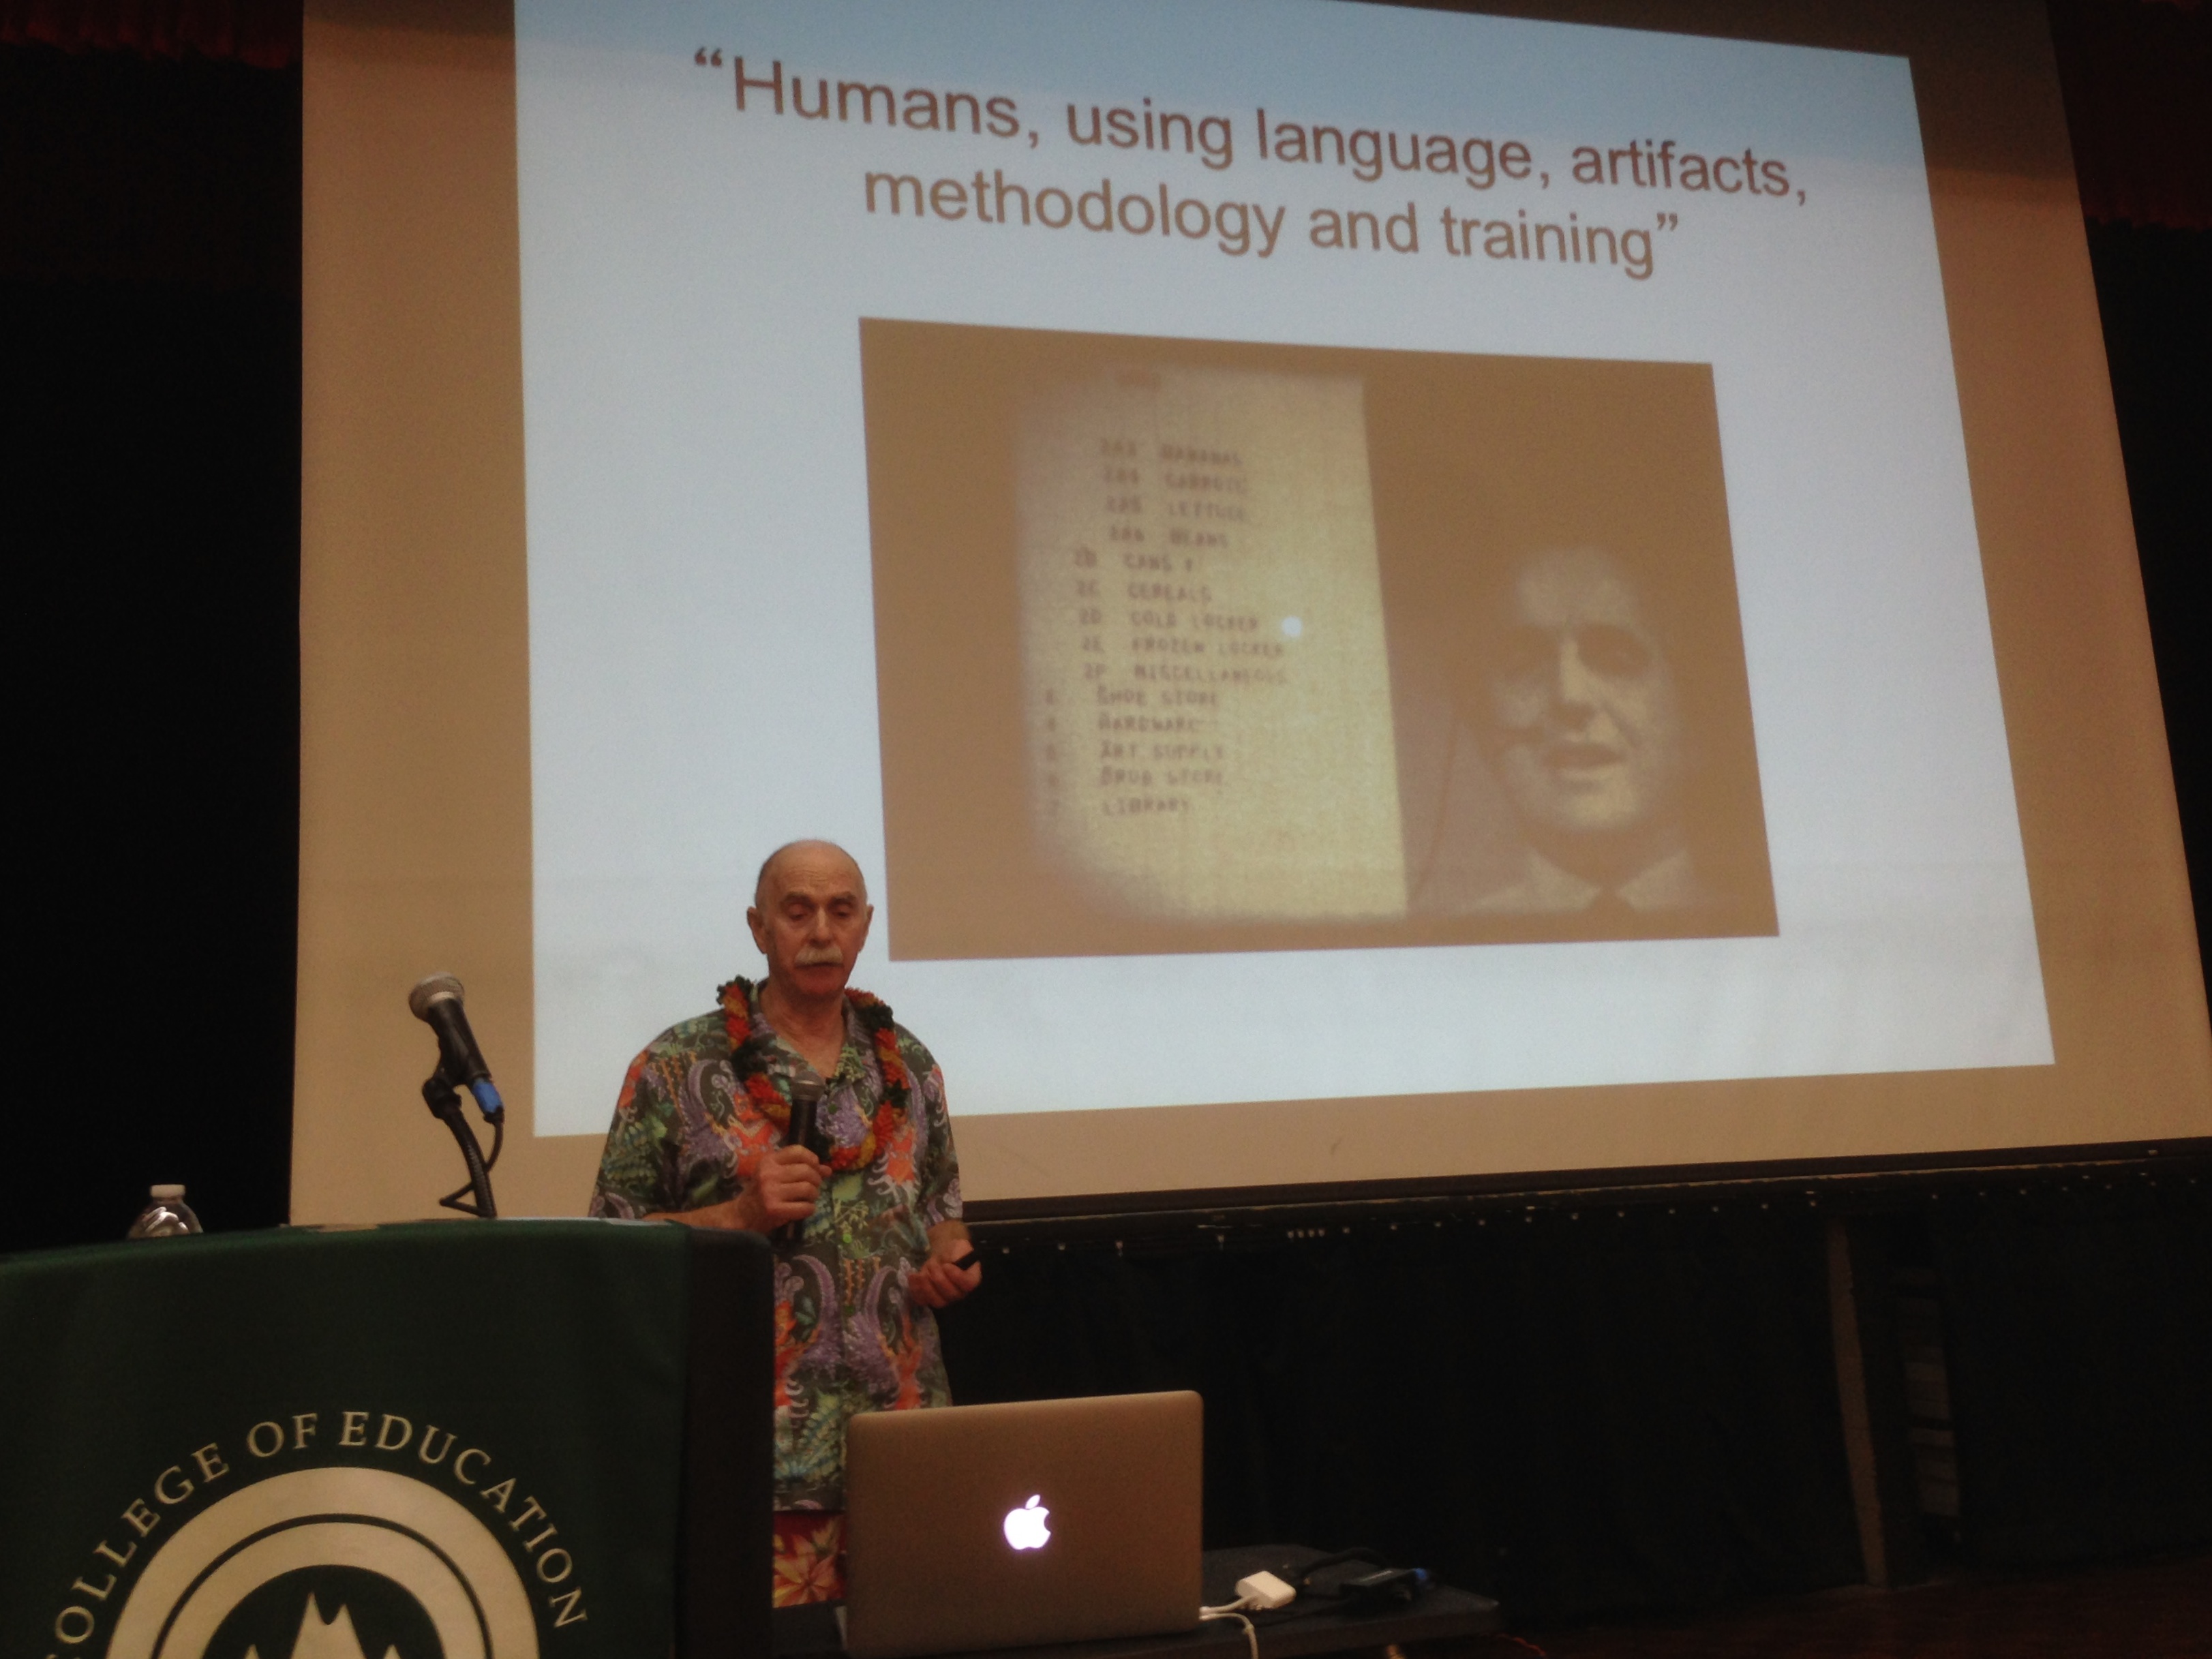
meeting, lecture, tcc20th, presentation, convention, academic conference